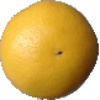
Label: images